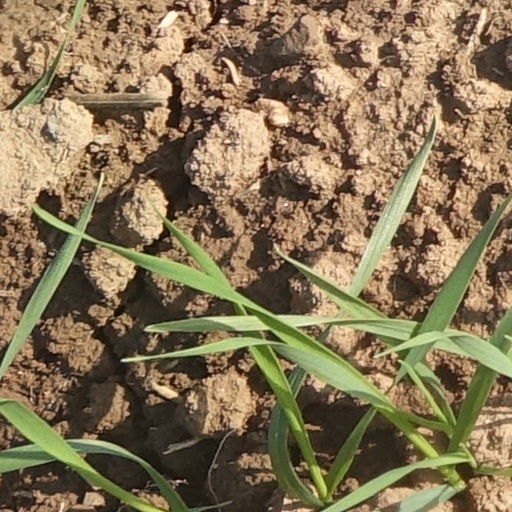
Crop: wheat